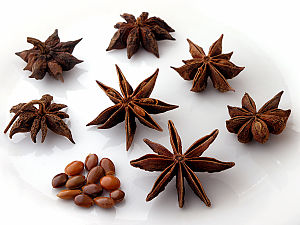
Sambuca / Fremstilling
Tørrede stjerneanis
Sambuca er et fabrikat af likør, som er fremstillet i Italien med smag af primært anis. Sambuca indgår i nogle cocktails.